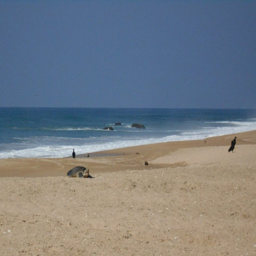
turtles walking on the beach